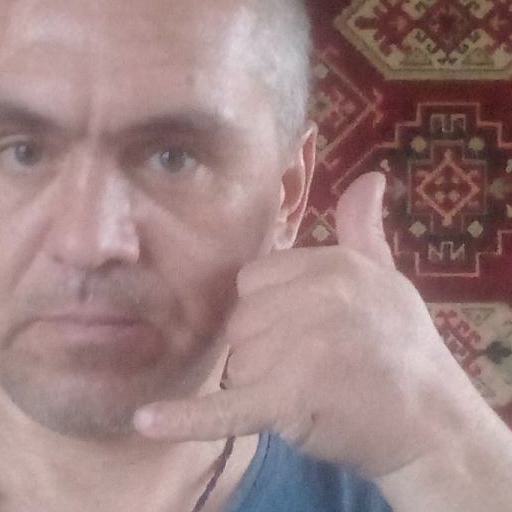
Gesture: call